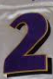
Number: 2